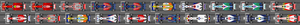
Le Grand Prix du Brésil 2008, disputé sur le circuit d'Interlagos le 2 novembre 2008, est la 803ᵉ course du championnat du monde de Formule 1 courue depuis 1950 et la dix-huitième et dernière manche du championnat 2008. Il donne lieu au plus serré des dénouements pour le titre mondial des pilotes. Au départ de la course, Lewis Hamilton est tête du championnat avec sept point d'avance sur son dernier rival, Felipe Massa, pilote de la Ferrari F2008, qui doit obligatoirement l'emporter pour être sacré alors que le jeune britannique n'a besoin que d'une cinquième place. Si Massa s'impose, sous la pluie et devant son public, le suspense dure jusqu'au dernier virage. L'ensemble de l'équipe Ferrari croit à son sacre, l'espace de quelques secondes ; en effet, au moment où le Brésilien franchit la ligne d'arrivée, Hamilton est en sixième position. Dans la montée vers la ligne droite des stands, il prend le meilleur sur Timo Glock et récupère la cinquième place qui lui permet d'enlever le titre avec un point d'avance et de devenir, à 23 ans, 9 mois et 26 jours, le plus jeune champion du monde de l'histoire de la Formule 1.